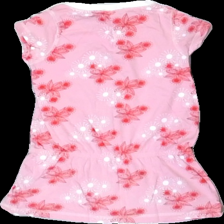
View: back
Type: Dress
Category: Children
Brand: Ellos
Colors: Pink, White, Red
Material: 100% cotton
Pattern: Floral print
Cut: Regular
Size: 110
Season: Summer
Stains: Major
Damage: fläck
Damage location: bottom center
Price range: <50
Recommended usage: Export
Description: rosa klänning med blommor på, fläck längst ner